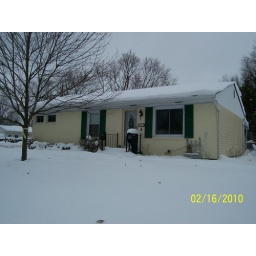
this was the second snow we had that covered up all my lights in my flower beds